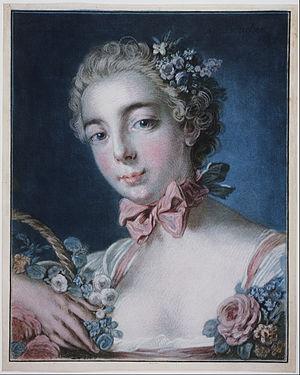
La manière de crayon, ou « dans le genre de crayon », est un procédé de gravure à l'eau-forte, dérivée du pointillé. Son but est « de se rapprocher, à l'impression, de l'effet du crayon ».
Louis-Marin Bonnet est un graveur, peintre et éditeur d'estampes français rattaché au style rococo. Il a mis au point la manière de pastel, un procédé de gravure dérivé de la manière de crayon.